Close-quarters battle

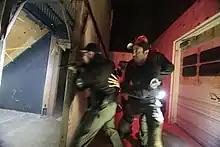
Atlantic City Police Department SWAT officers conducting CQB training

Police tactical units (PTU) are the primary units that engage in CQB domestically. Situations involving the potential for CQB generally involve threats outside of conventional police capabilities, and thus PTUs are trained, equipped, and organized to handle these situations. Additionally, police action is often within what can be considered "close quarters", so members of PTUs are often well-trained in or already experienced with CQB, to the point that some PTUs may train military service members in CQB principles such as breaching and room clearing.